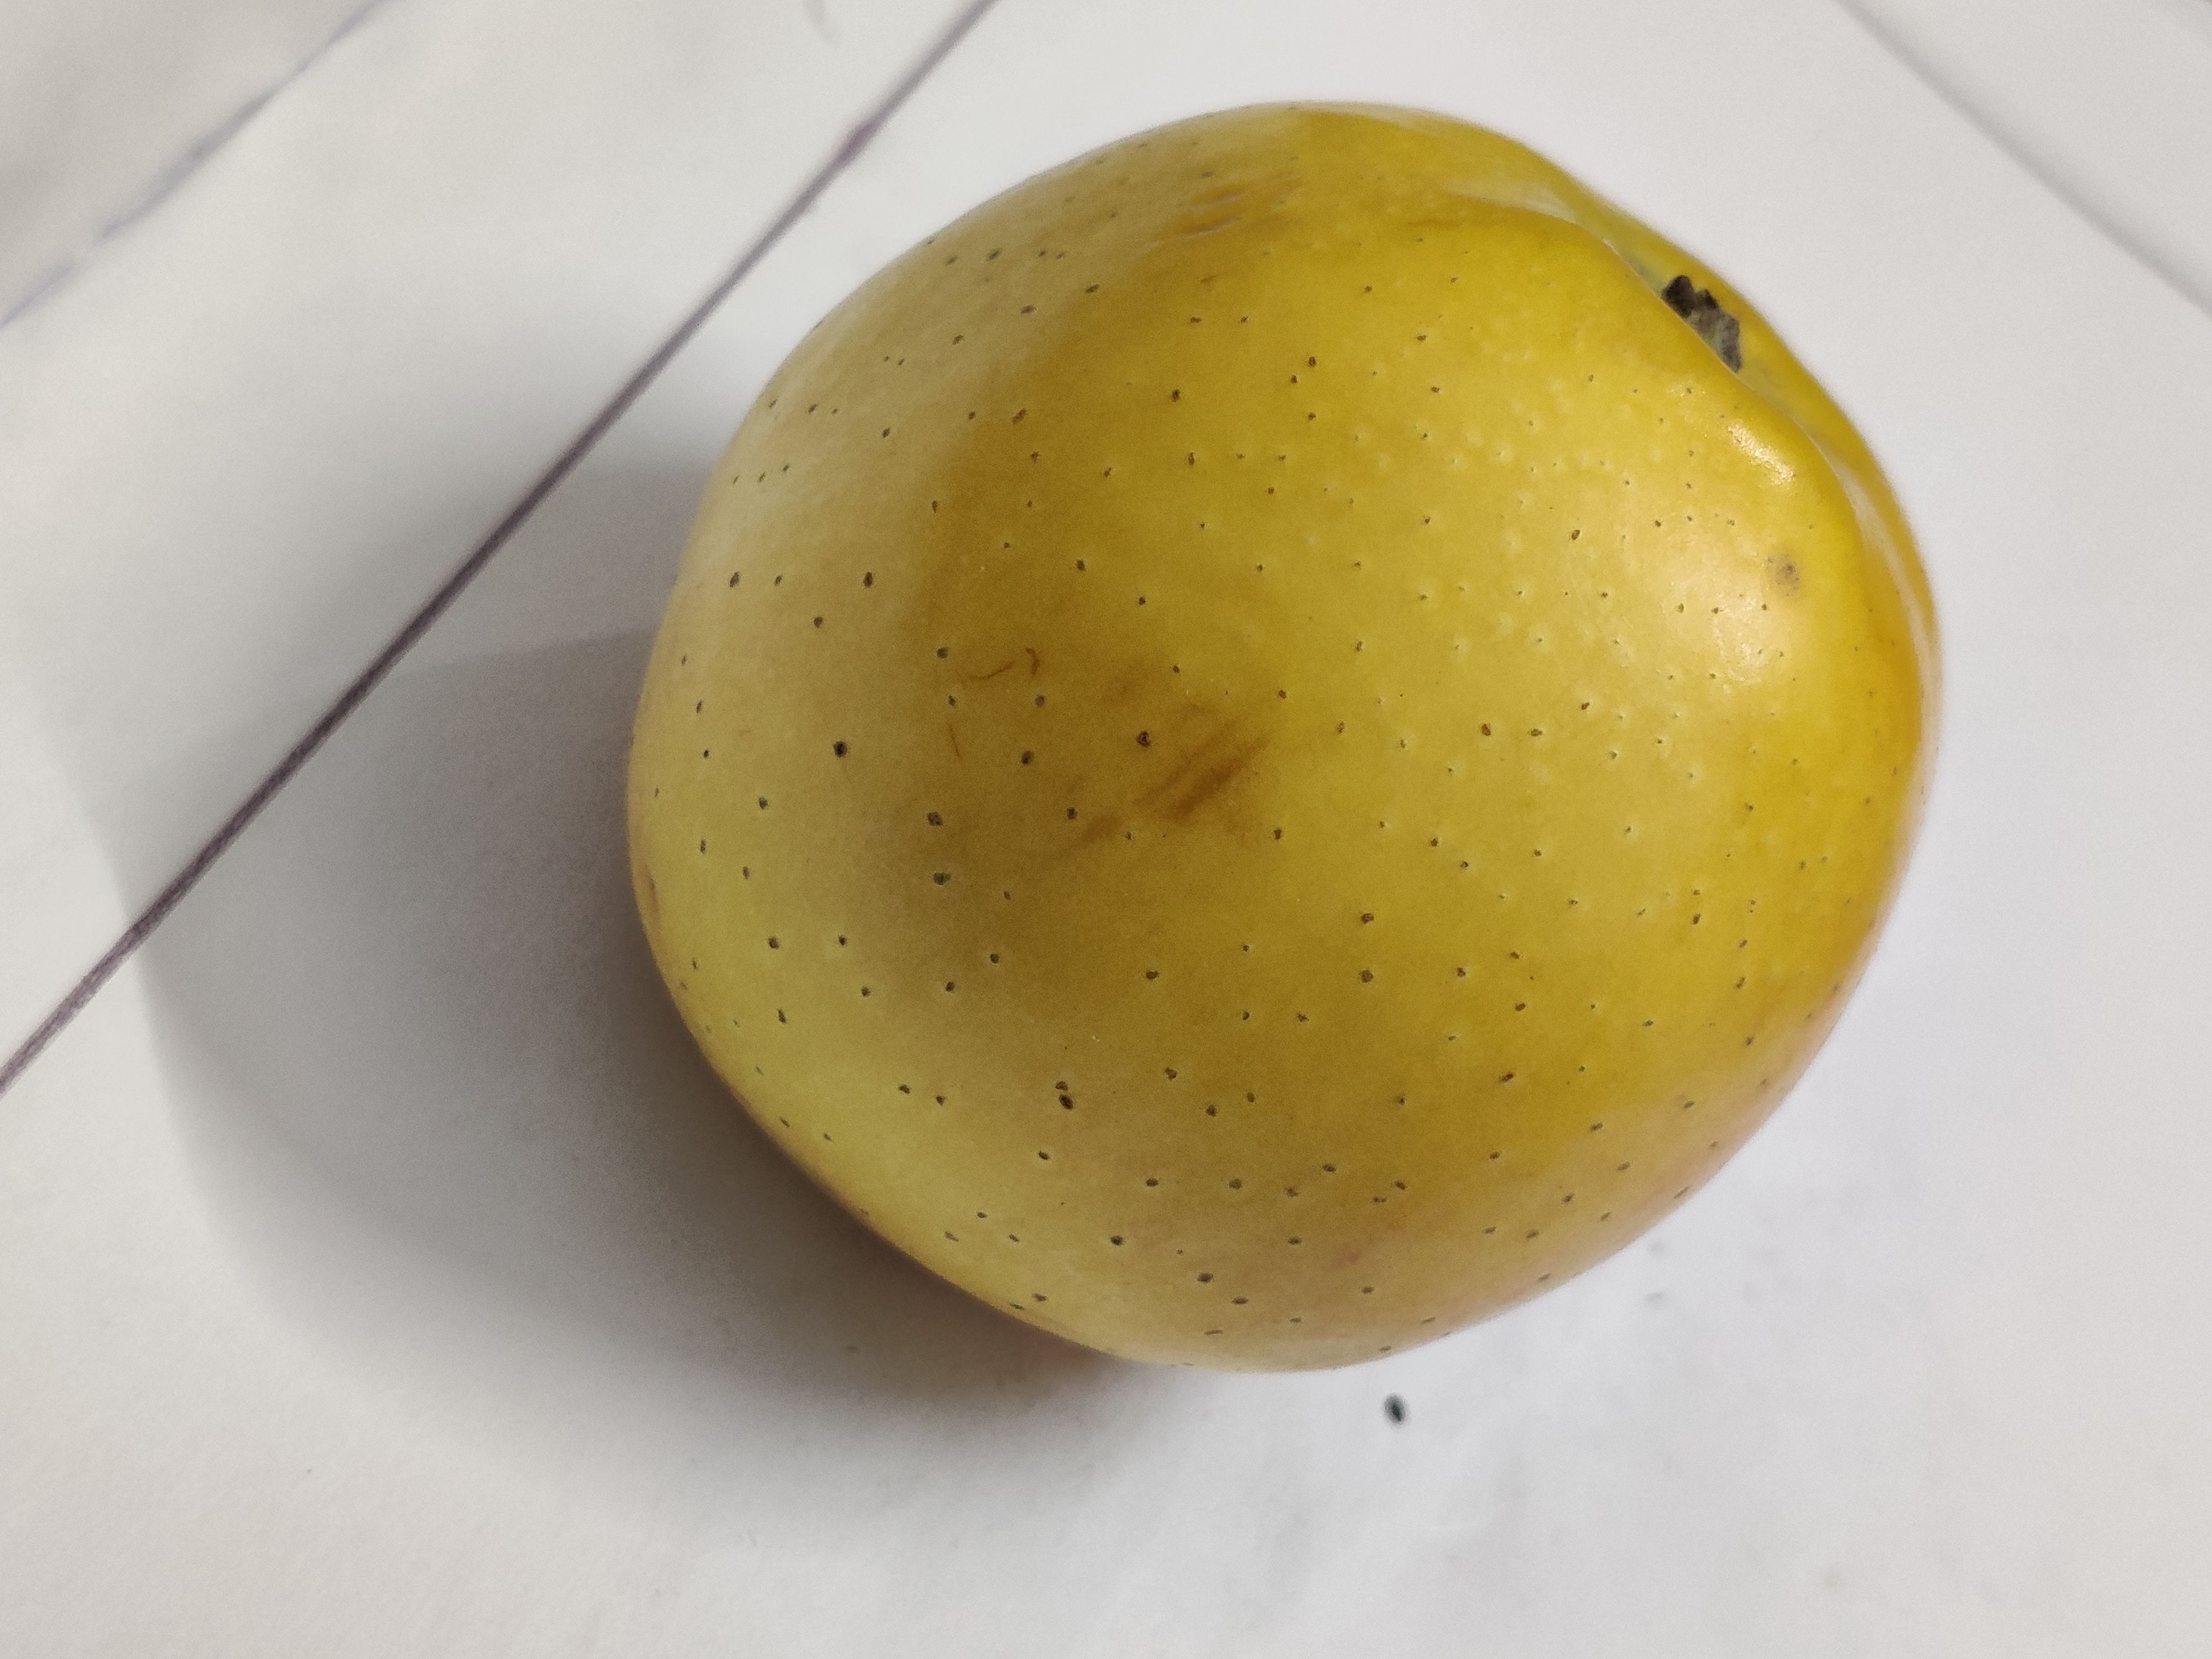
Fruit: apple
Grade: 1st-grade